Anton Sokał-Kutyłoŭski

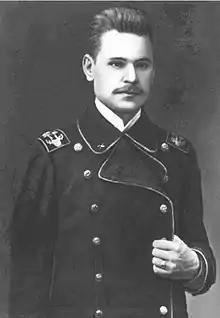
Sokał-Kutyłoŭski in his youth

Anton Sokał-Kutyłoŭski (7 February 1892 - 7 March 1983) was an active participant in the Belarusian independence movement, a military leader of anti-Soviet resistance in the early 20th century and a Gulag prisoner.